Everybody Changes

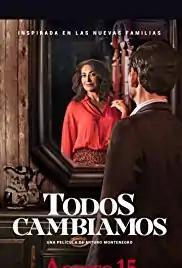
Theatrical release poster

Everybody Changes is a 2019 Panamanian drama film directed by Arturo Montenegro. It was selected as the Panamanian entry for the Best International Feature Film at the 92nd Academy Awards, but it was not nominated.